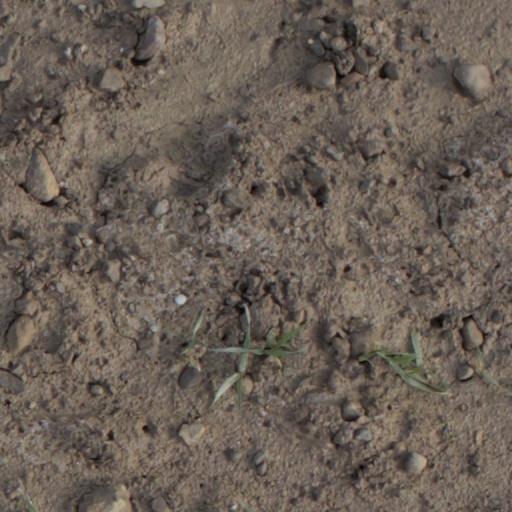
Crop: wheat